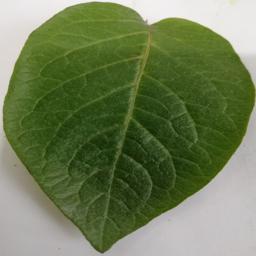
Etiqueta: Sana